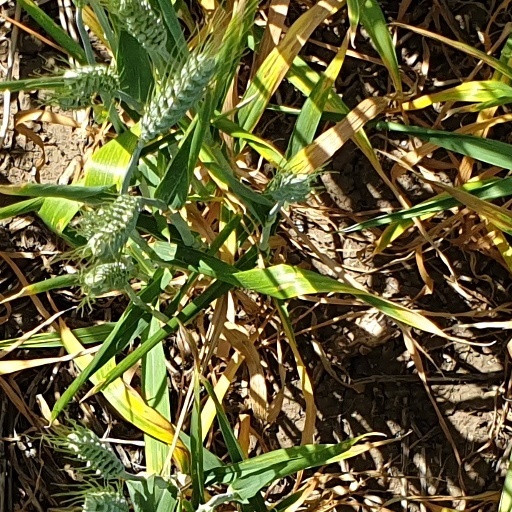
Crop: wheat